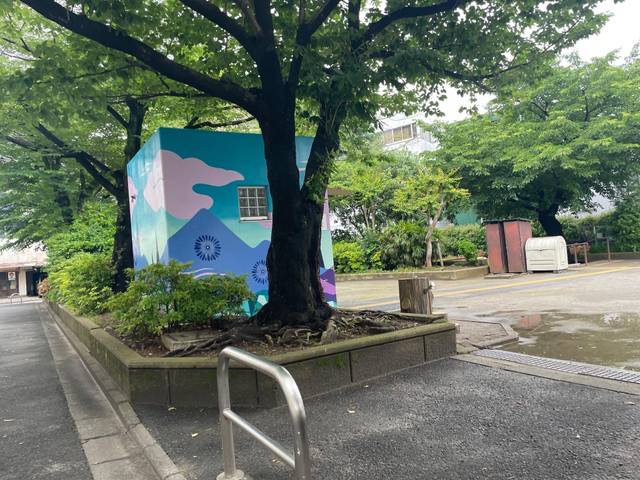
Region: Japan
Coordinates: 35.736, 139.7164